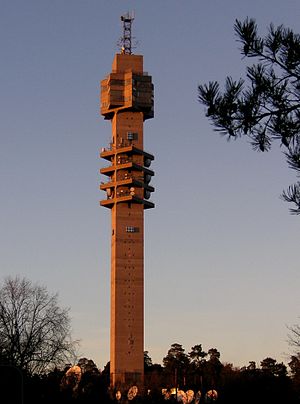
Kaknästornet
Kaknästornet i et rødligt skær
"Kaknästornet er et tv-tårn i Stockholm og knudepunkt i Sveriges tv- og radio-broadcasting, med omkring 70 ansatte. Navnet ""Kaknäs"" stammer fra en af de fire ladegårde, der lå i området.